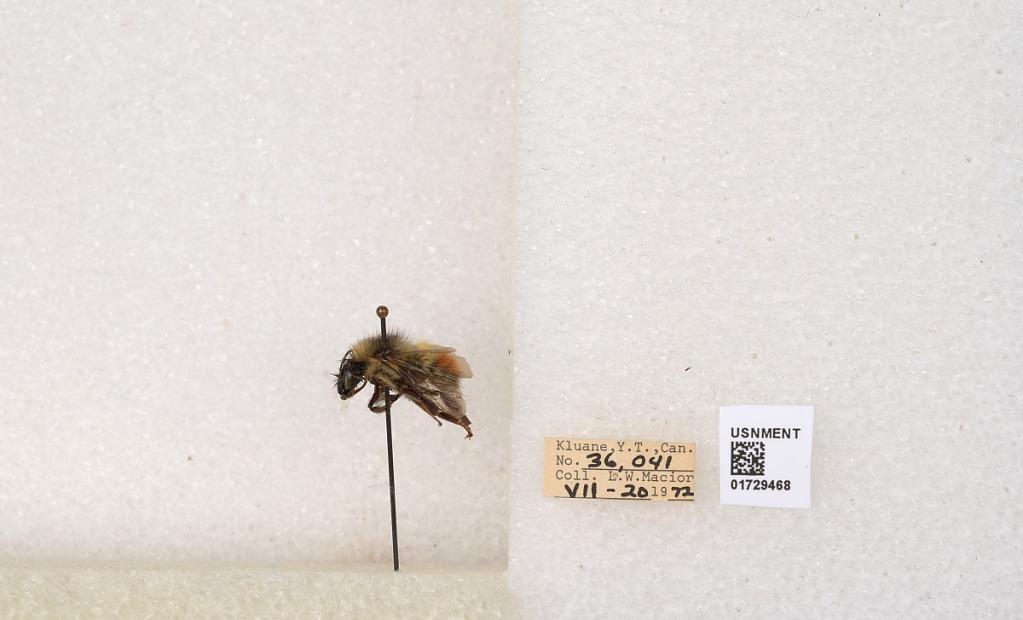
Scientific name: Bombus flavifrons Cresson
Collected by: L. Macior
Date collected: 1972-7-20
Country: Canada
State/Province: Yukon Territory
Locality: Kluane National Park and Reserve
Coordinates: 60.7493, -139.504